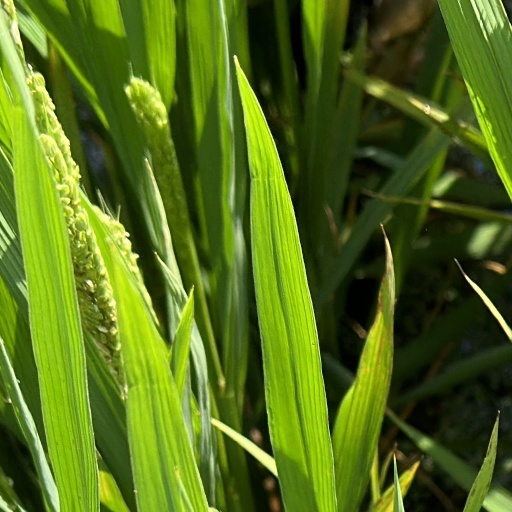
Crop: rice